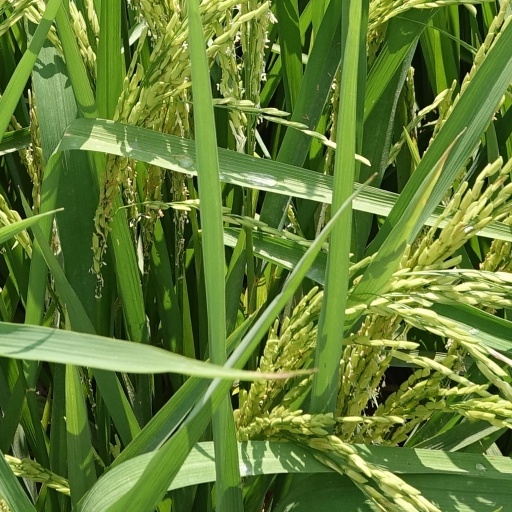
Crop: rice